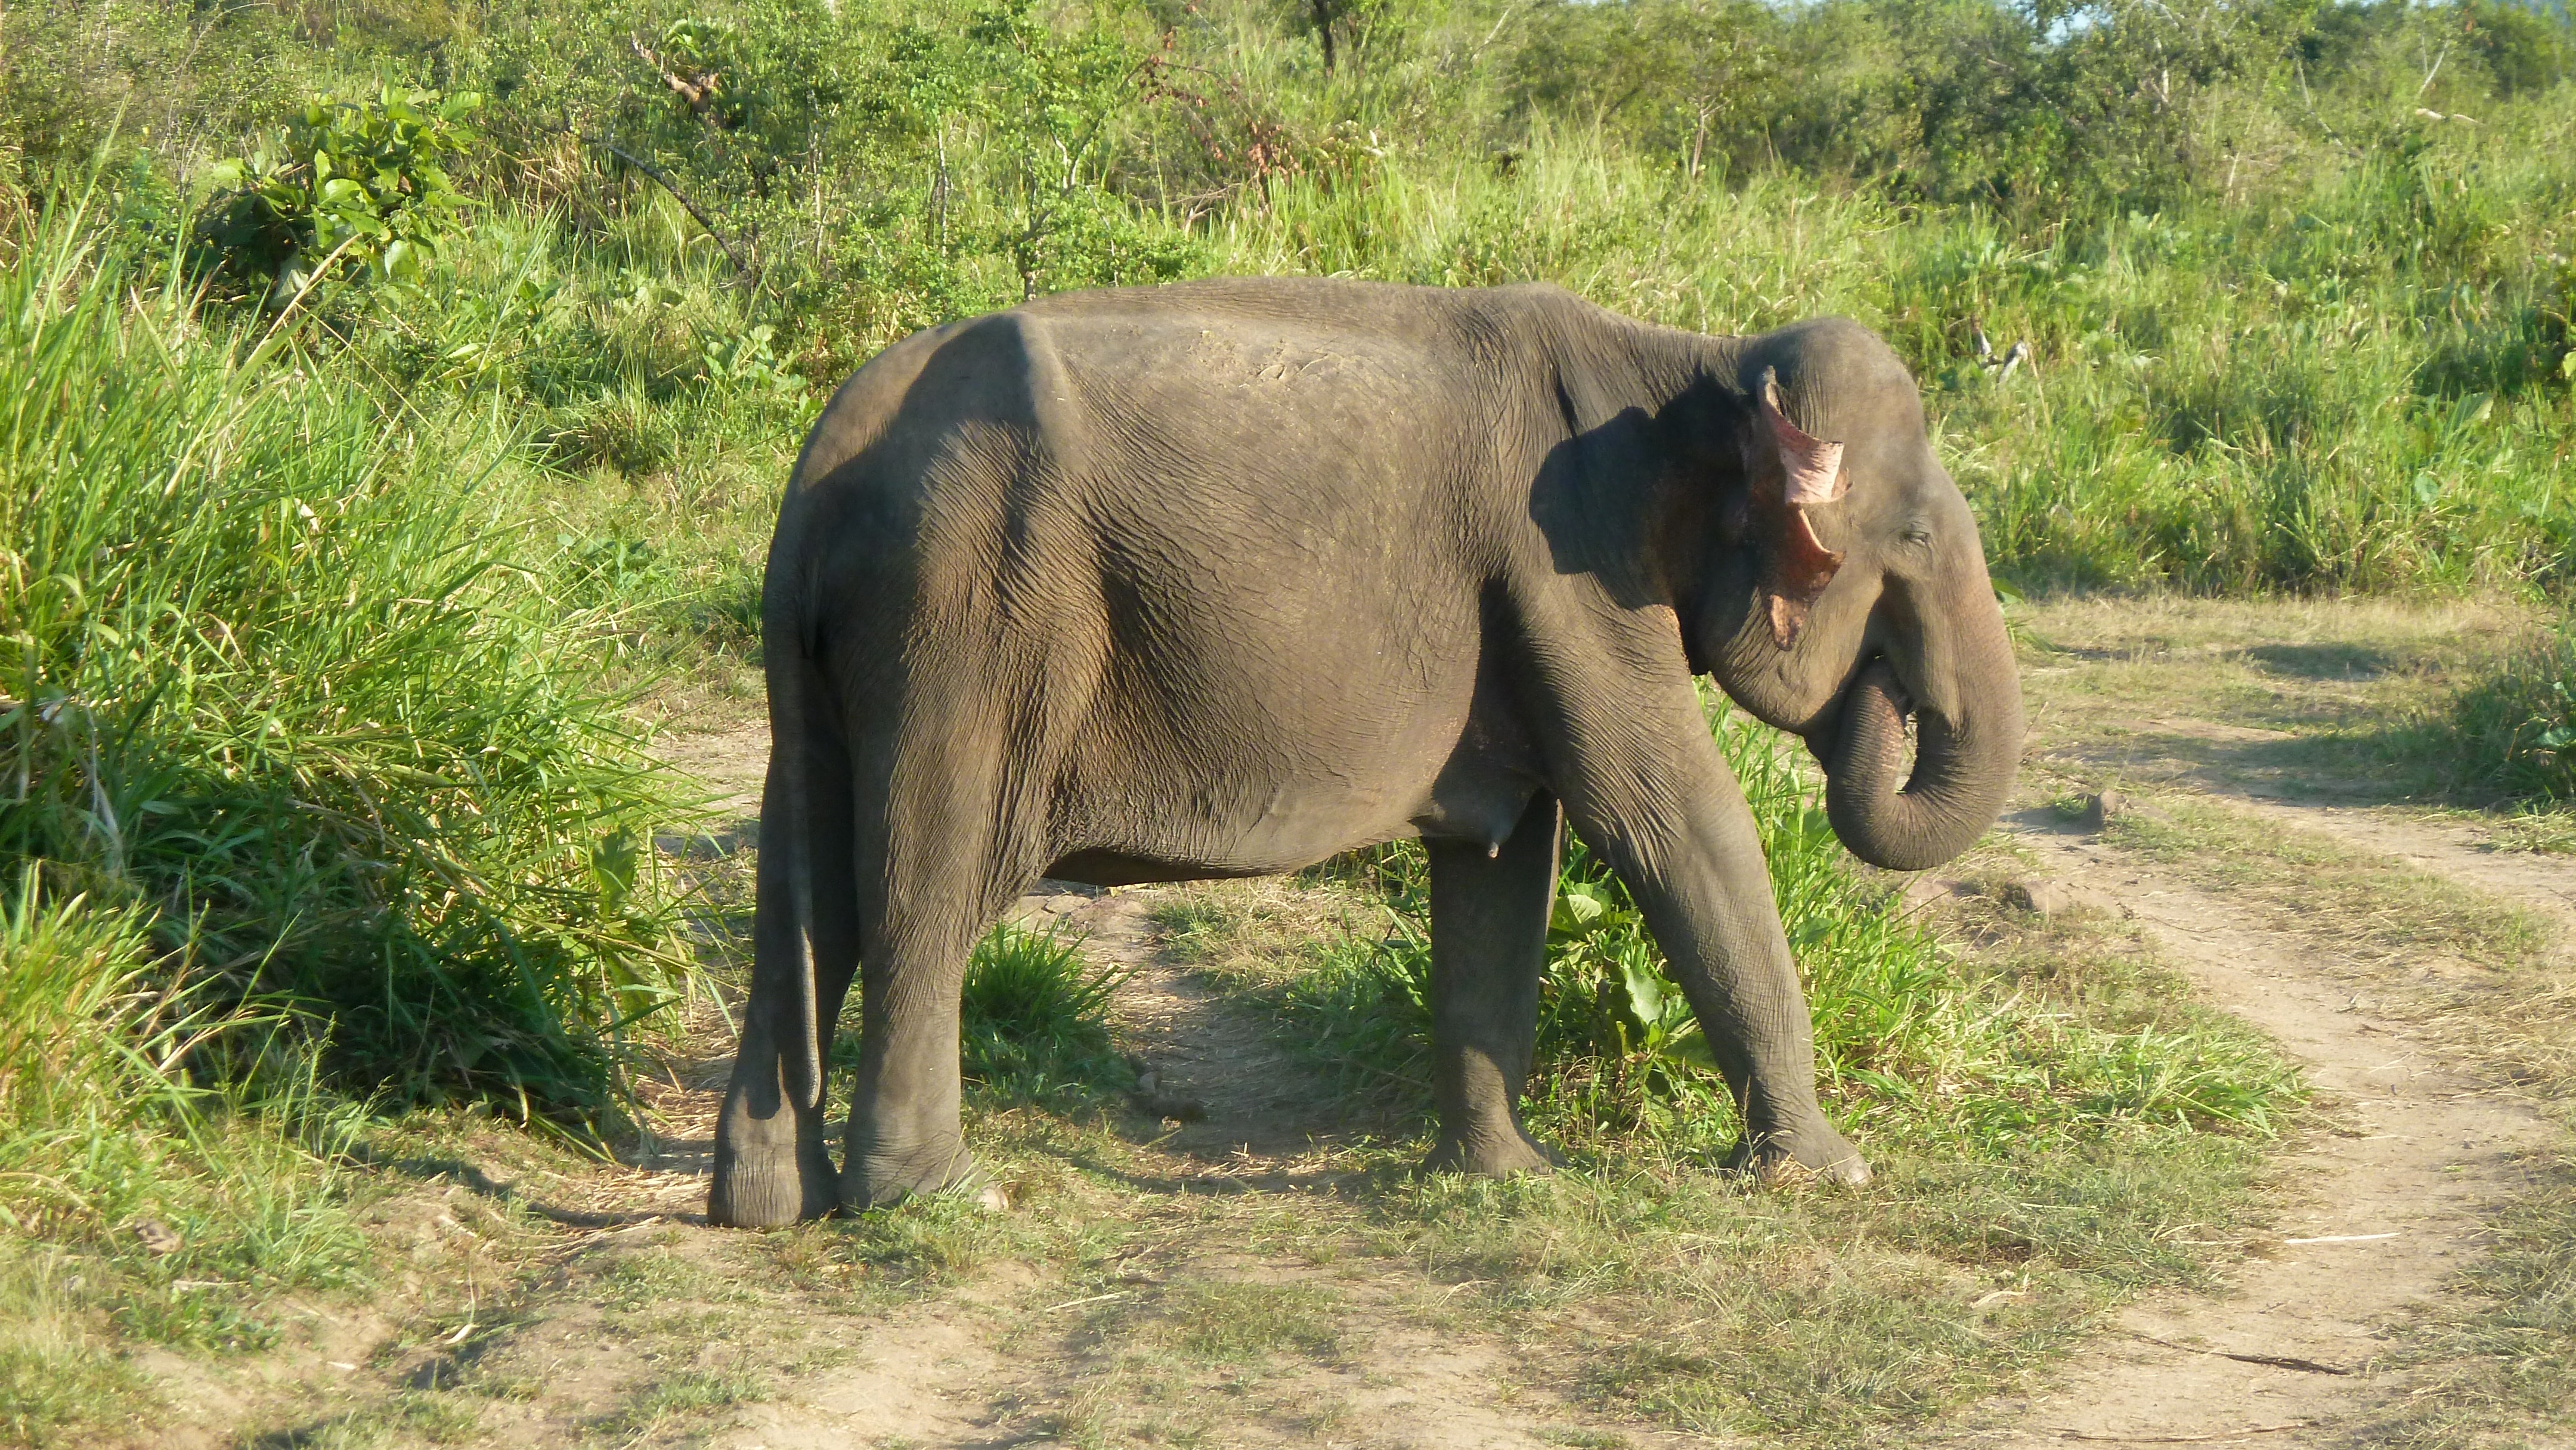
adventure, wildlife, pasture, grazing, mammal, national park, fauna, savanna, elephant, grassland, safari, sri lanka, indian elephant, african elephant, elephants and mammoths, mahout